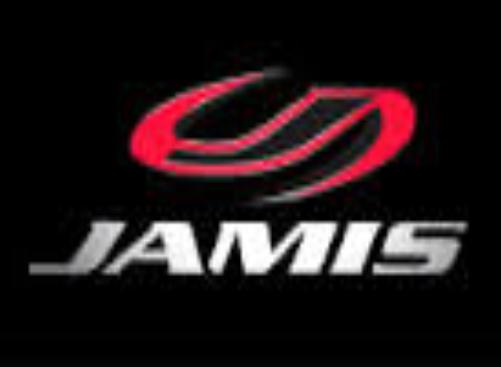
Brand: jamis bicycles
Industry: Transportation